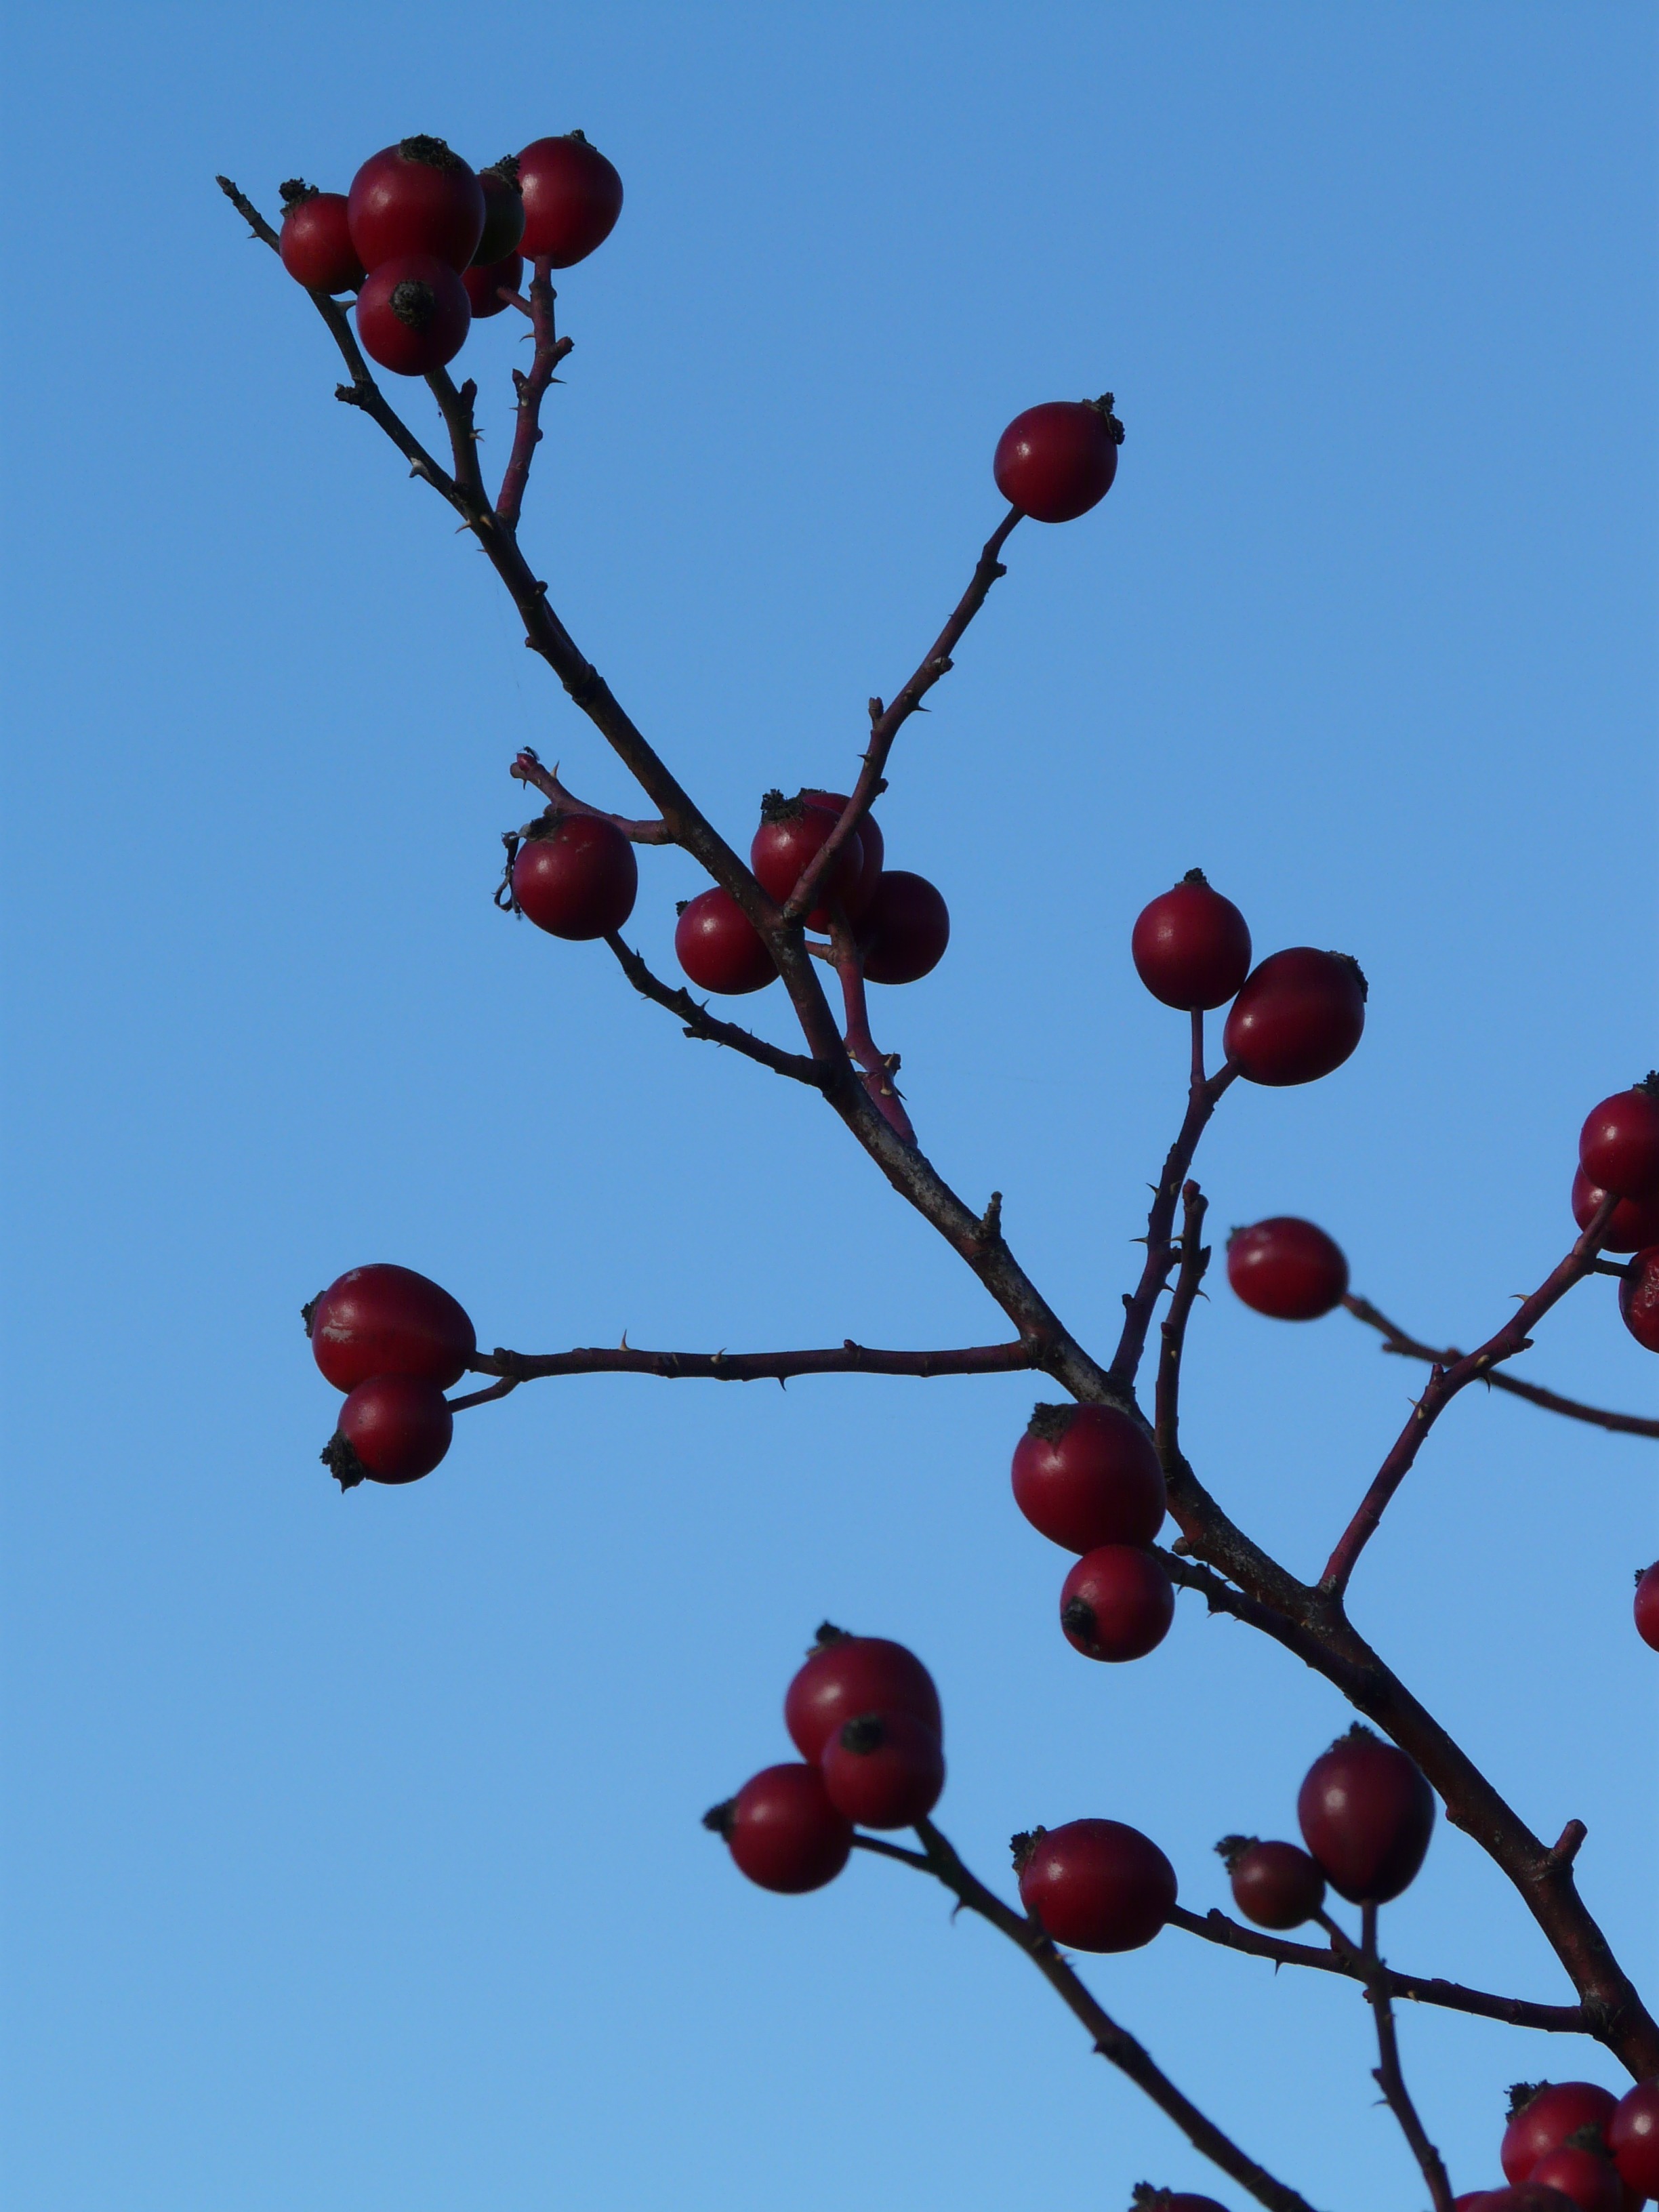
tree, branch, blossom, plant, fruit, berry, leaf, flower, food, red, produce, flora, rowan, cherry, wild rose, rose hip, dog rose, rosa canina, flowering plant, rose family, sammelfrucht, hageman rose, land plant